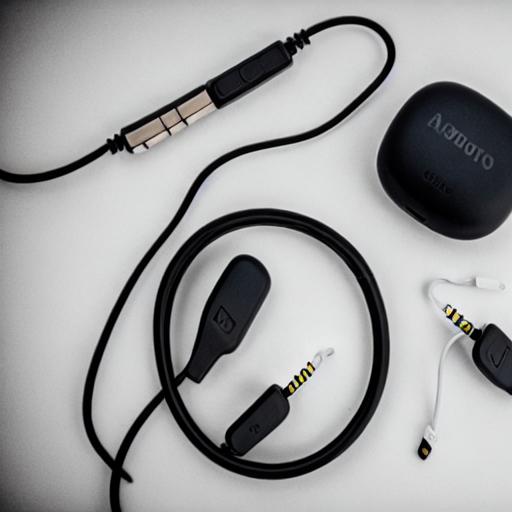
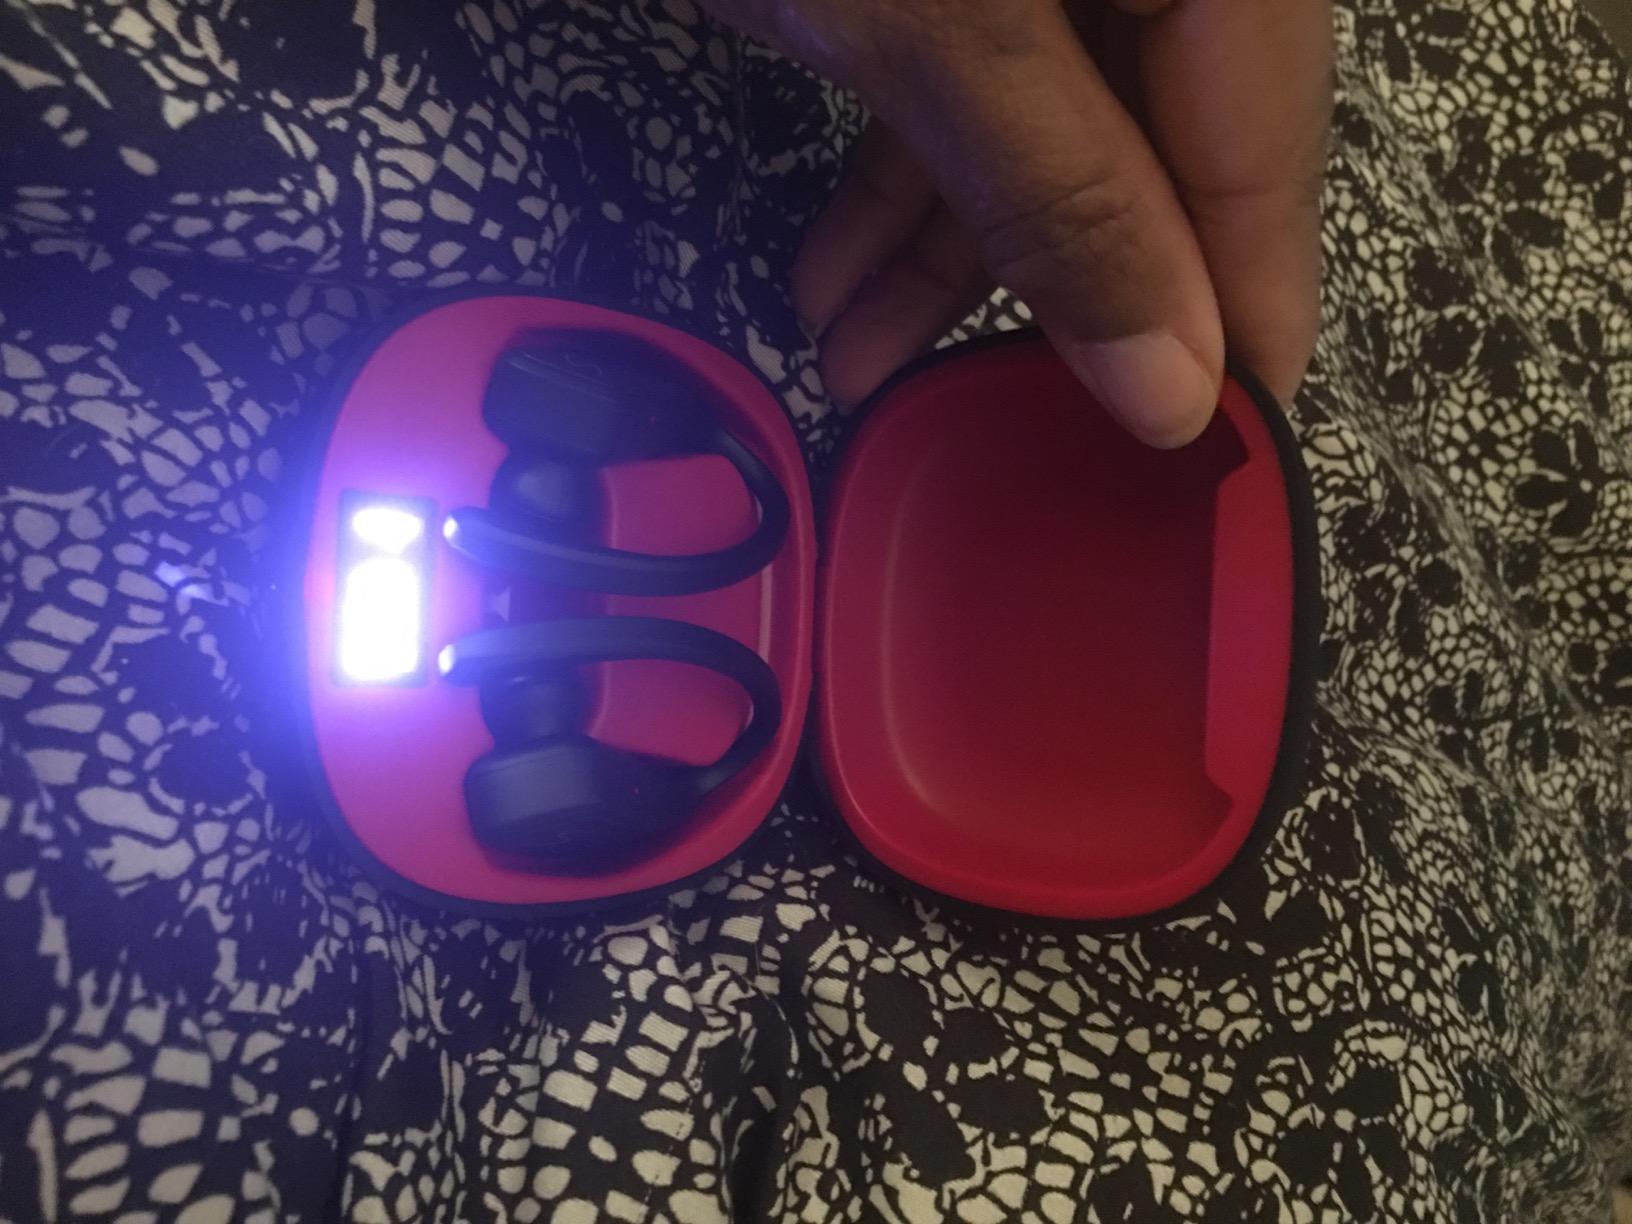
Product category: earbuds
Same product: no